Annelie Nordström

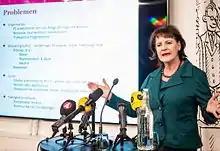
Annelie Nordström at a press conference on 20 January 2016 where she announced her resignation

Nordström received attention in January 2016 when the newspaper "Aftonbladet" publicized articles about the Swedish Municipal Workers' Union. People within the union had used the union funds for luxurious dinners and the hiring of porn star Puma Swede to perform a strip show at a restaurant owned by the union, which led to the dismissal of the union cashier. Many working members cancelled their memberships in the union after this scandal.